Broadstairs

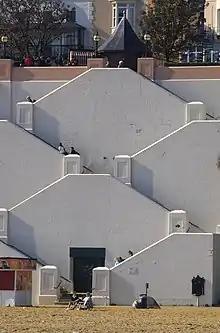
Modern stairs to the beach at Viking Bay

By 1824 steamboats were becoming more common, having begun to make over from the hoys and sailing packets about 1814. These made trade with London much faster. The familiar sailing hoys took anything up to 72 hours to reach Margate from London, whereas the new steamships were capable of making at least nine voyages in this time. Mixed feelings must have been strongly expressed by the Thanet boatmen in general, as the unrivalled speed of the steam packet was outmanoeuvring all other classes of vessel, but it brought a new prosperity to Thanet.